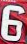
Number: 6